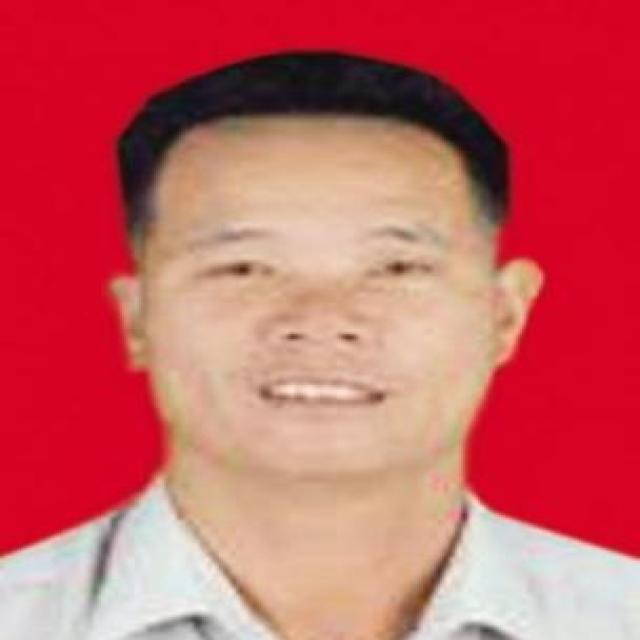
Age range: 45-64